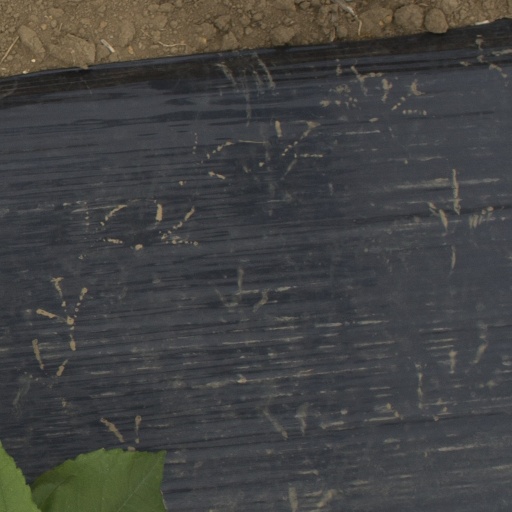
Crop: Jerusalem artichoke